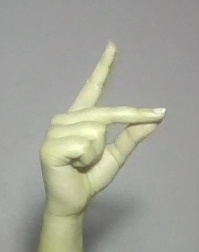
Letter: ta